Citroën BX

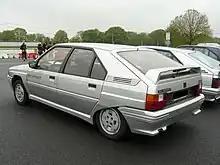
The BX Sport received lots of additional plastic cladding

As well as the normal BX, Citroën produced the BX Sport from 1985 to 1987. During this period, Citroën produced 7,500 BX Sports; 2,500 in the first series, then an extra 5,000 due to its sales success. Rated at at 5800 rpm and equipped with dual twin-barrel carburettors, the BX Sport was the most powerful BX in production at that time. The engine modifications, including a reshaped combustion chamber and larger valves, were developed by famous French tuner Danielson. It also stood out with its unique body kit, alloy wheels later also used on the GTi, a unique dashboard and Pullman interior. The seat fabric was the same as that used on the CX Turbo at the time. The body kit included a rear wing, side skirts, and fender extensions that added 10 cm to each side of the car in order to accommodate the larger wheels. The car was only available in LHD and was not sold in the United Kingdom. Period road tests complimented the ride quality (as usual with Citroëns) but complained that the driving characteristics were not all that sporty as a result, even though the suspension had also been modified.